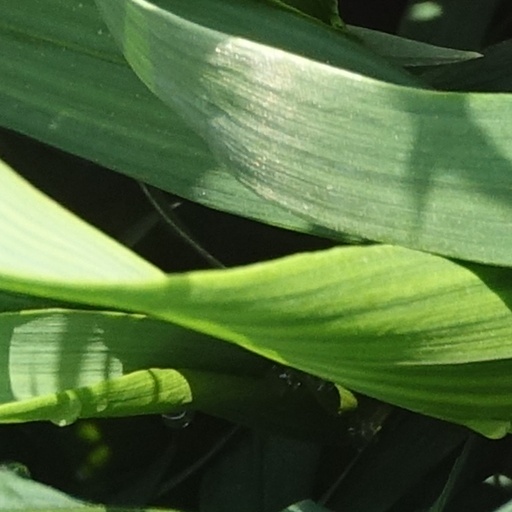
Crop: wheat